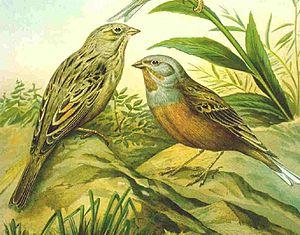
Emberiza caesia (Bruant cendrillard) - couple
Le Bruant cendrillard est une espèce de passereau appartenant à la famille des Emberizidae.